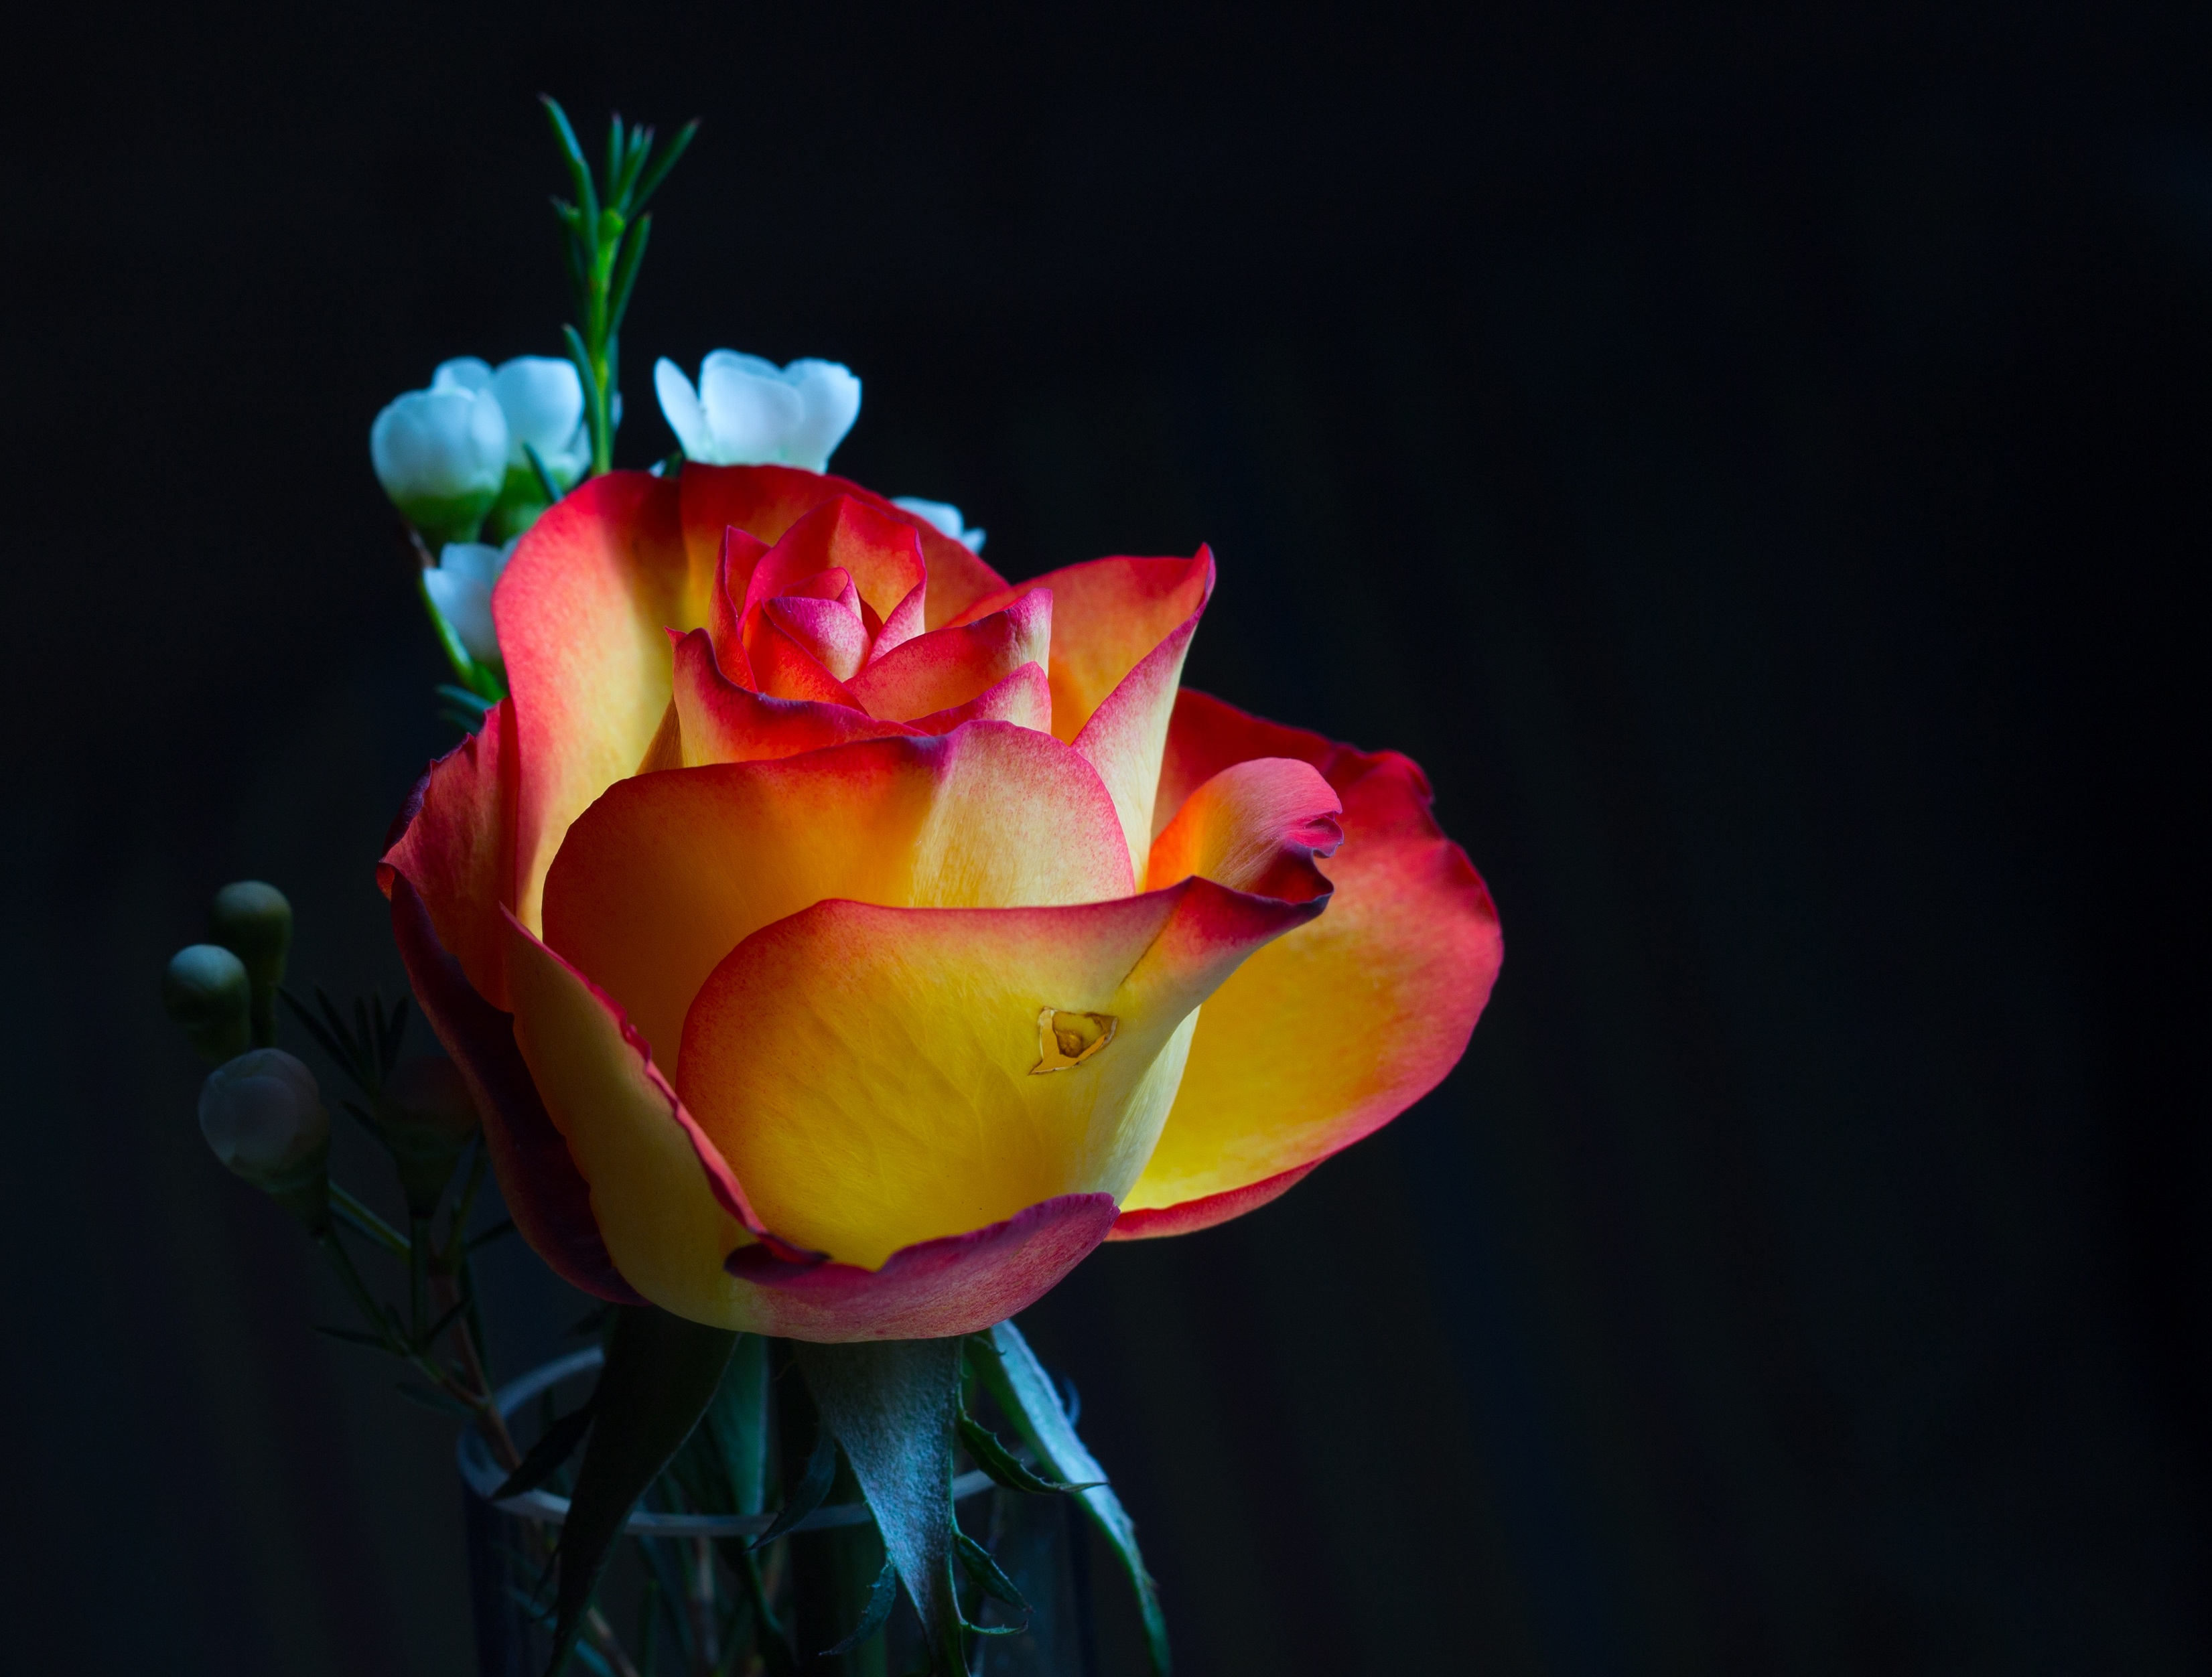
nature, blossom, plant, photography, flower, petal, bloom, rose, red, color, colorful, yellow, garden, pink, flora, close up, cool colors, art, macro photography, flowering plant, garden roses, rose family, land plant, rose order